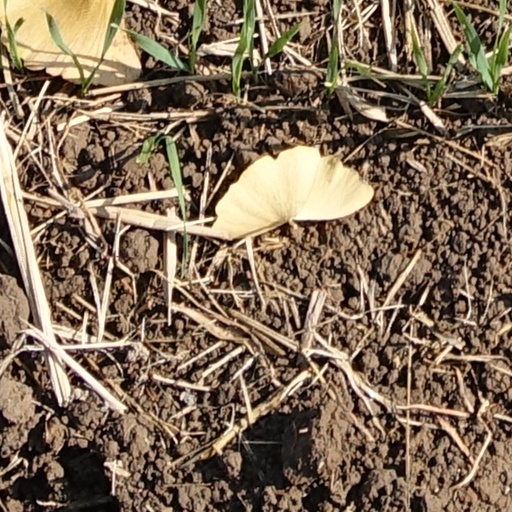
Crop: wheat